African-American history

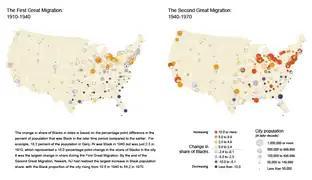
First and Second Great Migrations shown through changes in African American share of population in major U.S. cities, 1916–1930 and 1940–1970

Corporal Freddie Stowers of the 371st Infantry Regiment was posthumously awarded a Medal of Honor—the first African American to be so honored for actions in World War I. During action in France, Stowers had led an assault on German trenches, continuing to lead and encourage his men even after being wounded twice. Stowers died from his wounds, but his men continued the fight on a German machine gun nest near Bussy farm in Champagne, and eventually defeated the German troops.